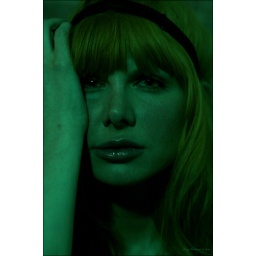
this is my original lighting on this image.... black and white edit in commentsfeedback makes me happy...please leave your thoughts!